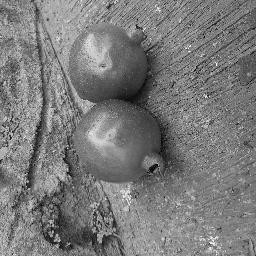
Fruit: Pomegranate
Quality: Good